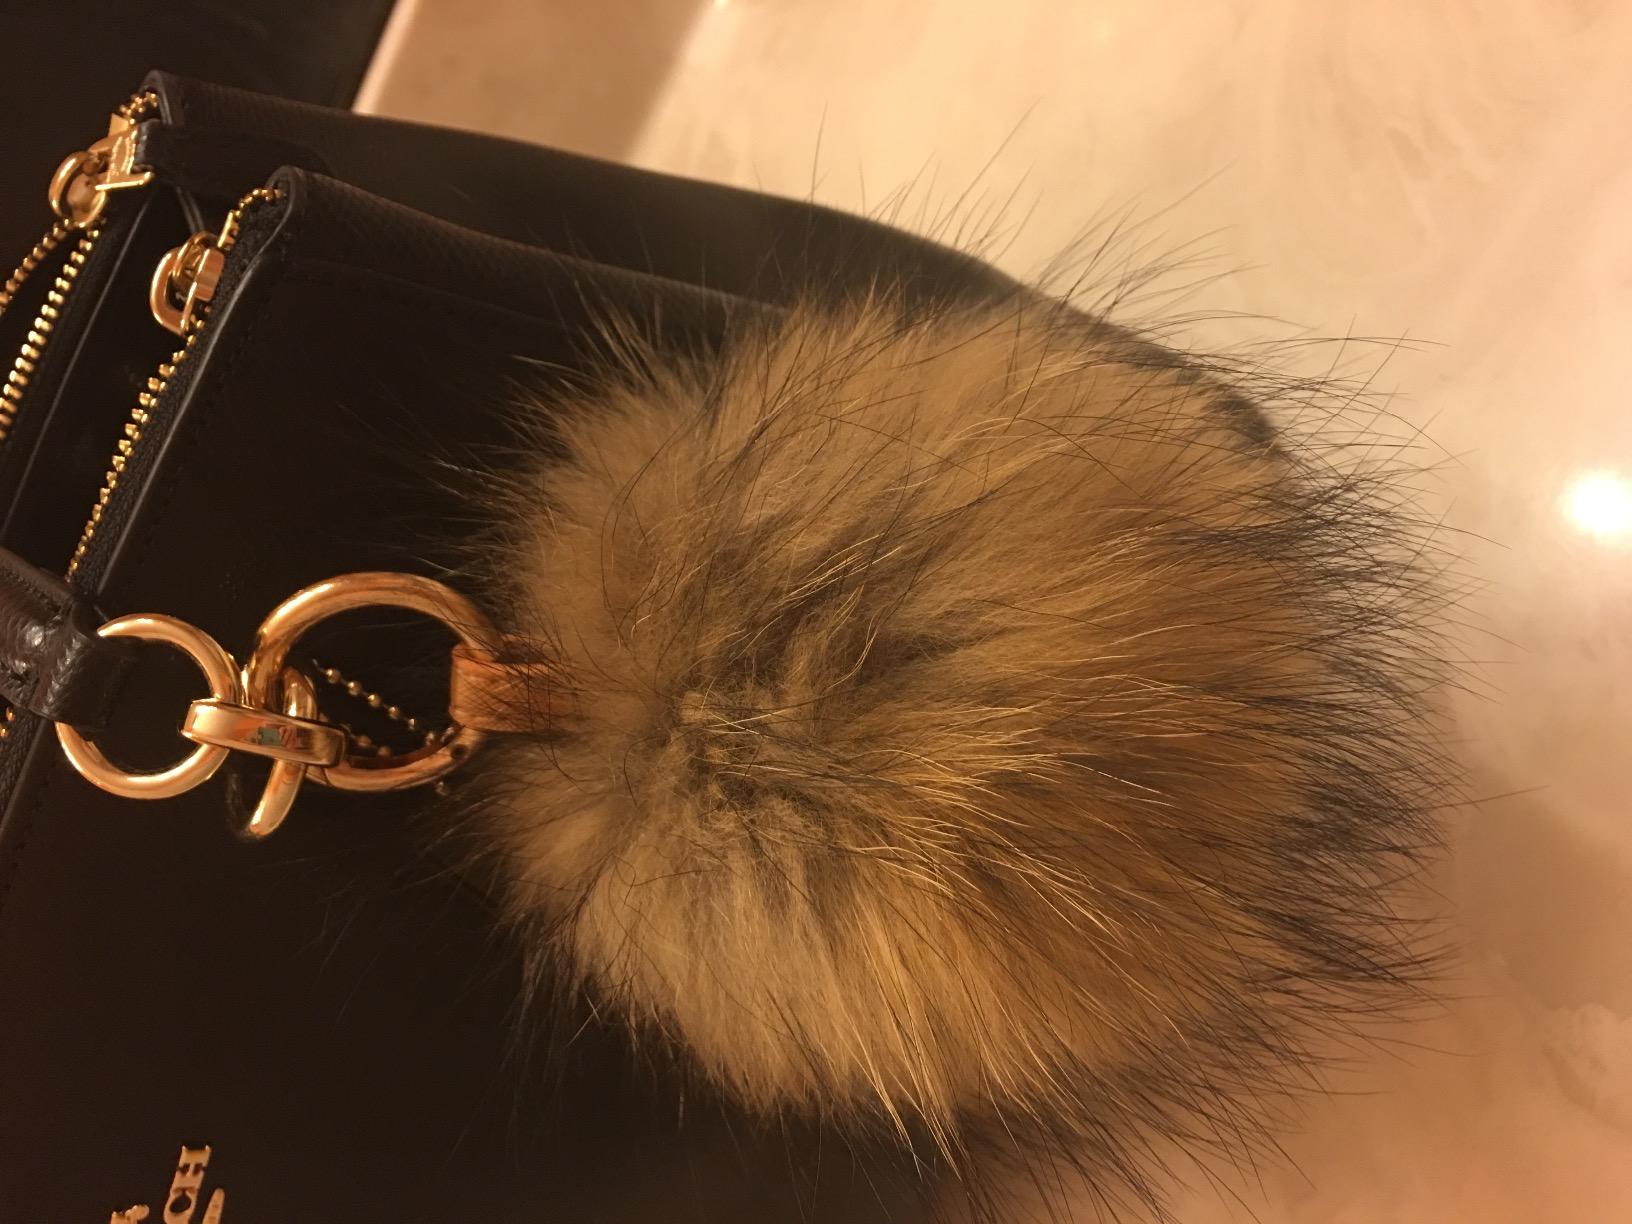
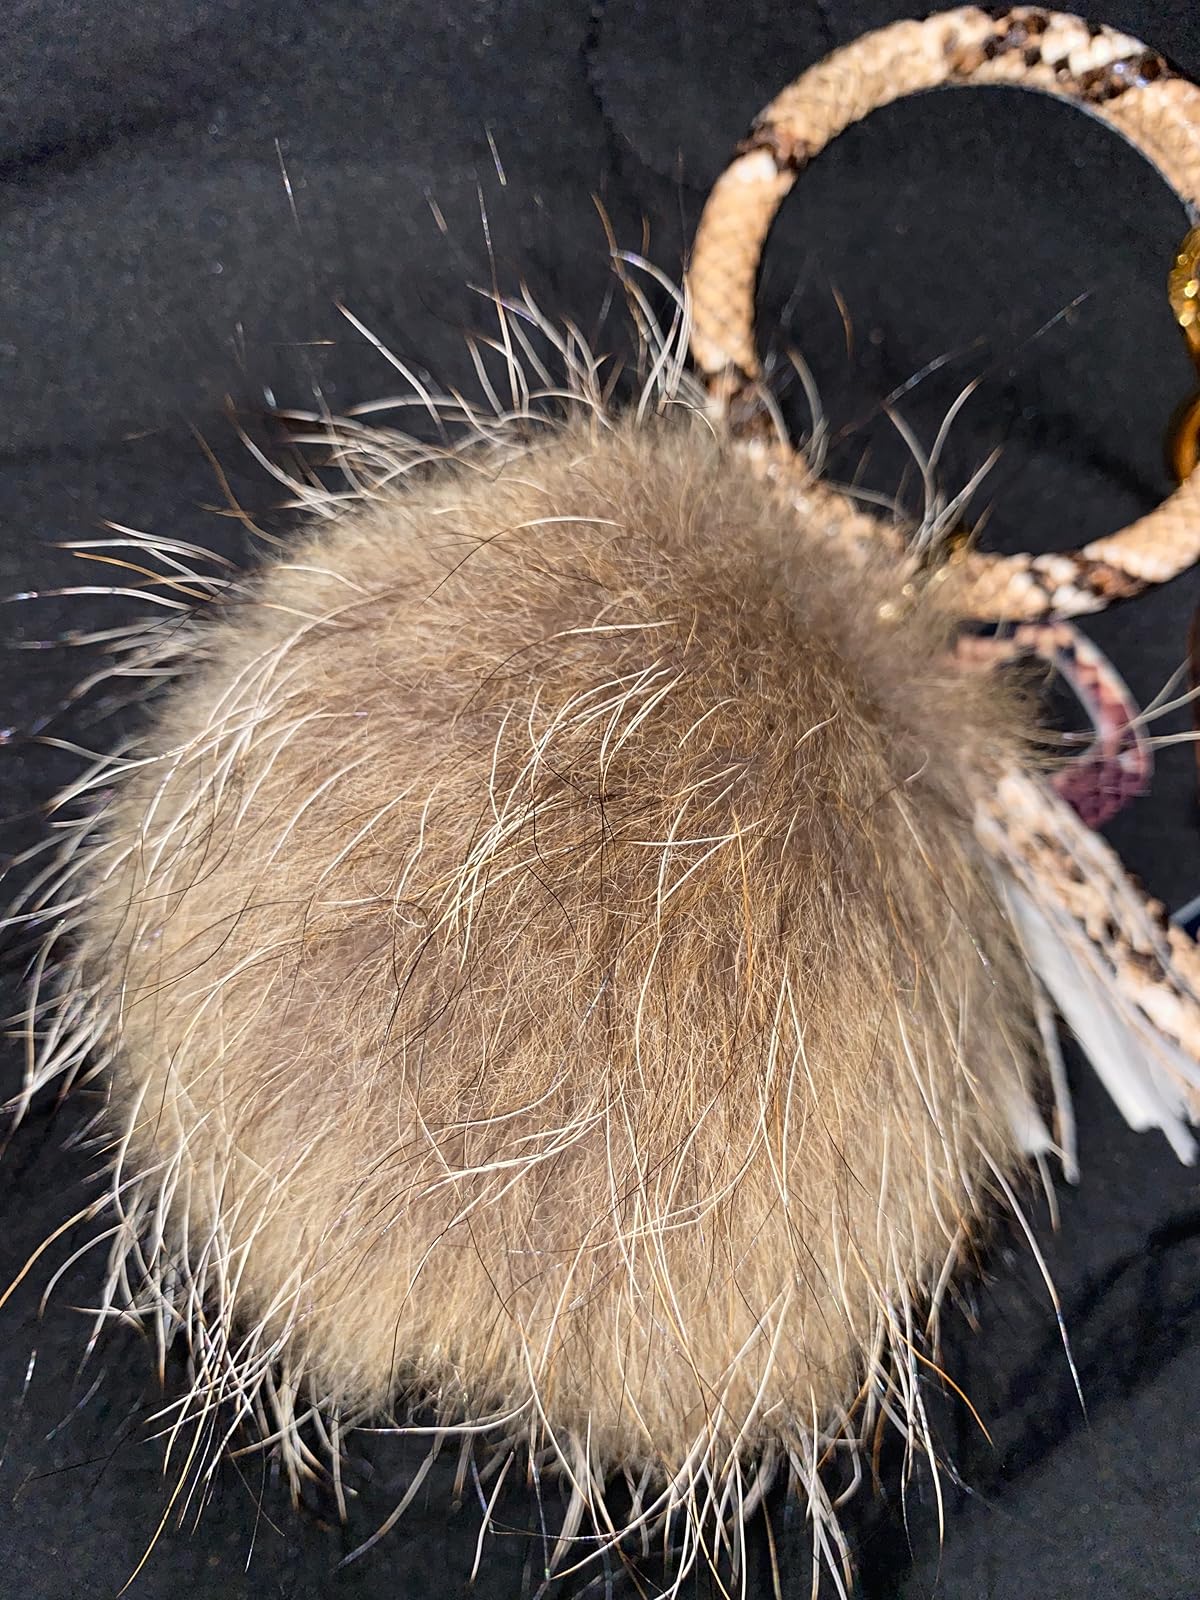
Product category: accessories_keychain
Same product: yes